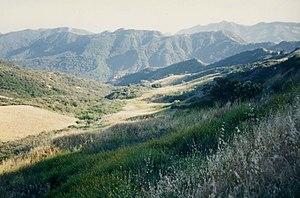
Liste des parcs d'État de la Californie aux États-Unis d'Amérique par ordre alphabétique. Ils sont gérés par le California Department of Parks and Recreation.